Stanley Rous

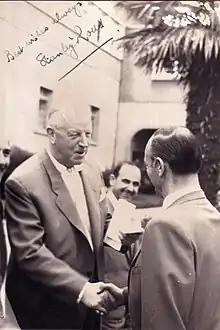
Stanley Rous with Turkish referee Tarik Ozerengin

Rous played football at amateur level as a goalkeeper for clubs including Kirkley and Lowestoft Town, but was forced to retire from playing after breaking a wrist. He developed an interest in refereeing whilst watching Norwich City and later qualified as a referee while studying at St Luke's and became a football league referee in 1927. He officiated in his first international match, a 2–0 friendly win for Belgium against the Netherlands, in the Bosuilstadion, Antwerp, on 13 March in the same year. He eventually officiated in a total of 34 international matches.